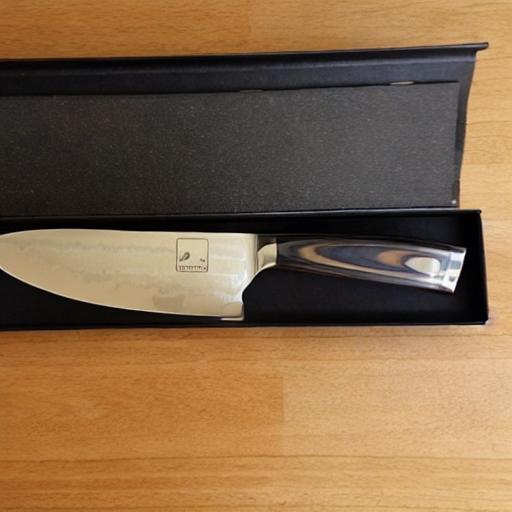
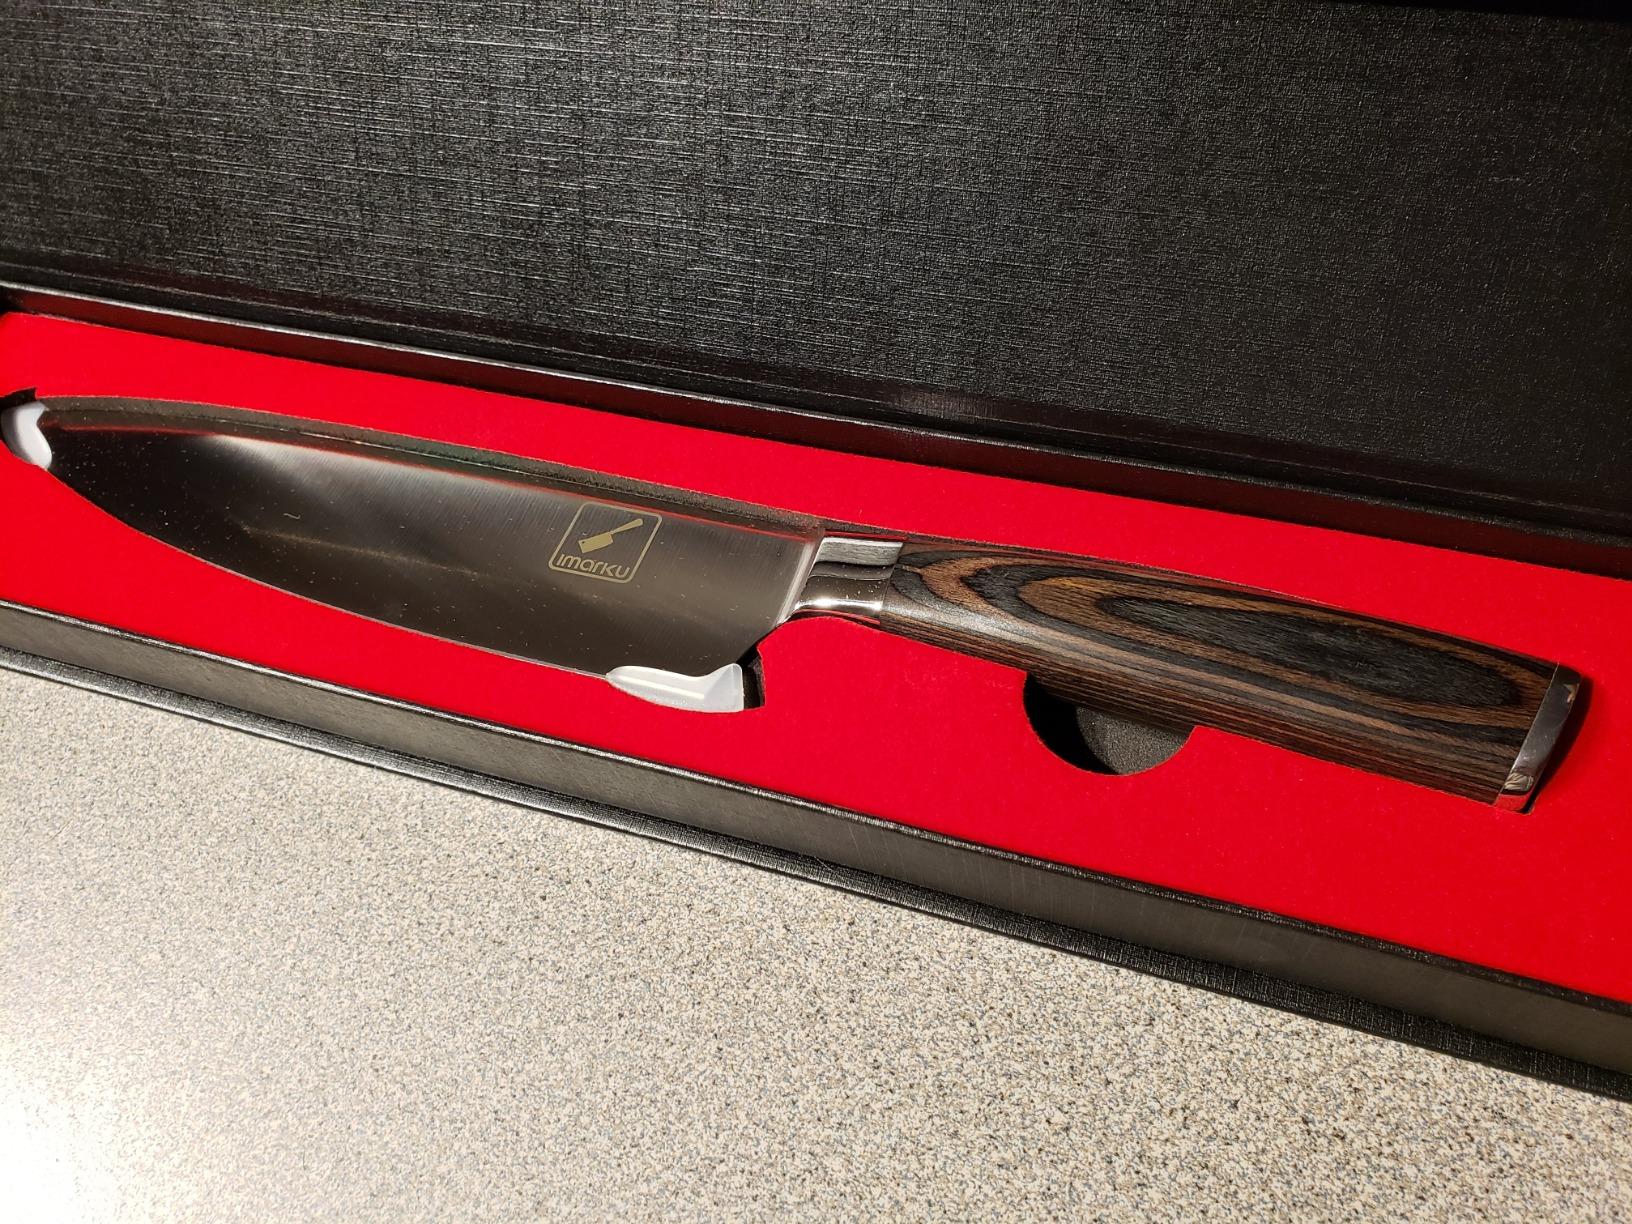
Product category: items_knife
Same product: no